Newport, Jersey City

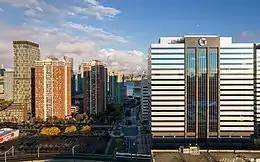
High-rises in Newport, showing a mix of residential and commercial buildings.

Newport is a master-planned, mixed-use community in Downtown Jersey City, in the U.S. state of New Jersey, consisting of retail, residential, office, and entertainment facilities. The neighborhood is situated on the Hudson Waterfront. Prior to development, the area was home to the Erie Railroad's Pavonia Terminal. The area is located opposite Lower Manhattan and the Tribeca neighborhood in New York City. Redevelopment of Newport began in 1986 as a $10 billion project led by real-estate tycoon Samuel J. LeFrak and his firm The LeFrak Organization.